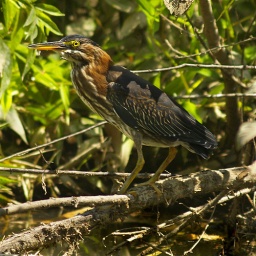
...after swallowing the fish -shot from a canoe. as seen on the green river in North Carolina, USA